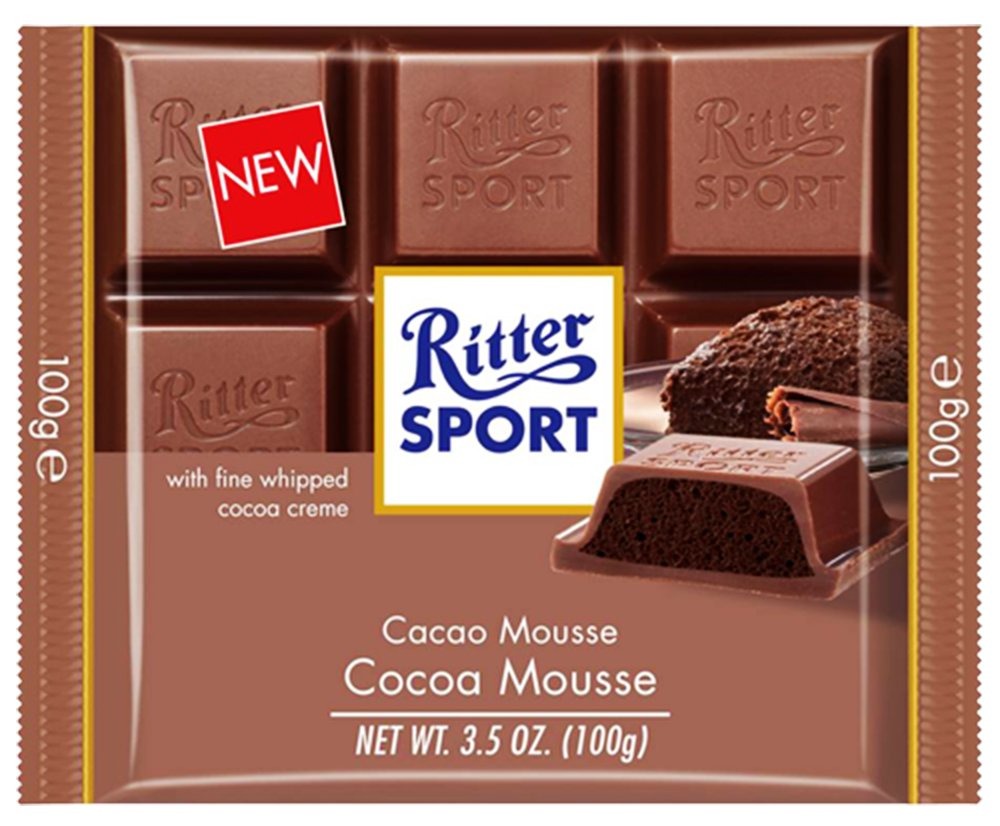
Item Name: Ritter Sport Bar Cocoa Mousse, 3.5 oz
Bullet Point: Made of good quality ingredient
Value: 3.5
Unit: oz

Price: 8.95